Stemflow

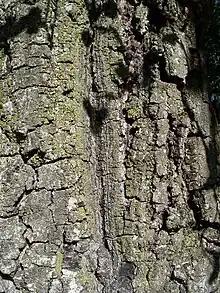
Stemflow in oaks is relatively low, due to their textured bark, few and horizontal branches, and high incidence of absorbent epiphytes.

The species of the tree affects the amount of timing and stemflow. The particular morphological characteristics that are key factors are: